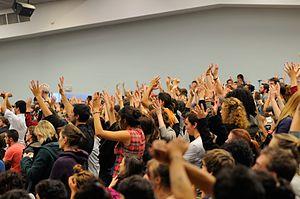
Signal de main pour exprimer son avis, lors de l'AG en amphi 8.